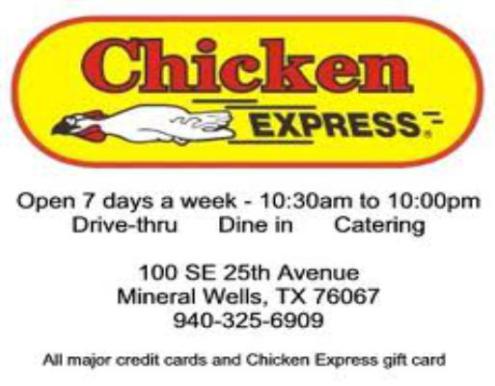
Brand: chicken express
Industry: Food